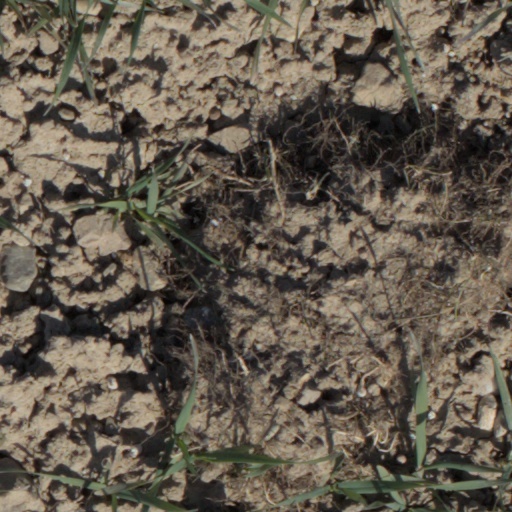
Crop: wheat